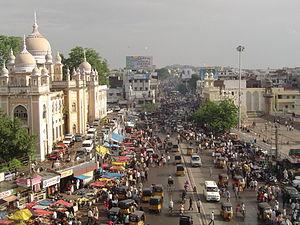
La liste des villes d'Inde donne un aperçu de l'évolution de la population des grandes villes de l'Inde pour celles qui dépassent 200 000 habitants en 2011.